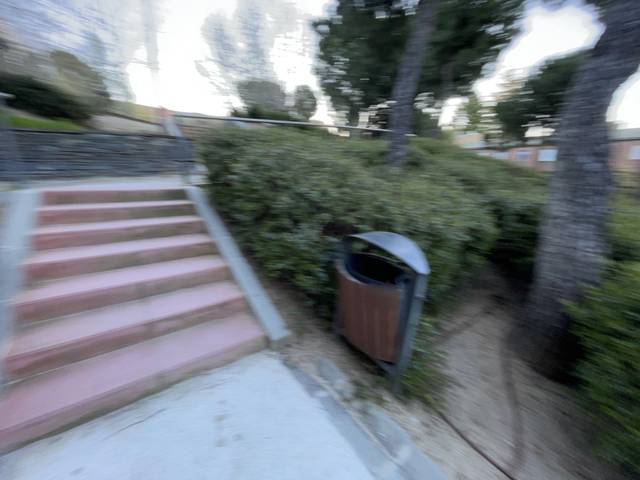
Region: Spain
Coordinates: 40.471, -3.88